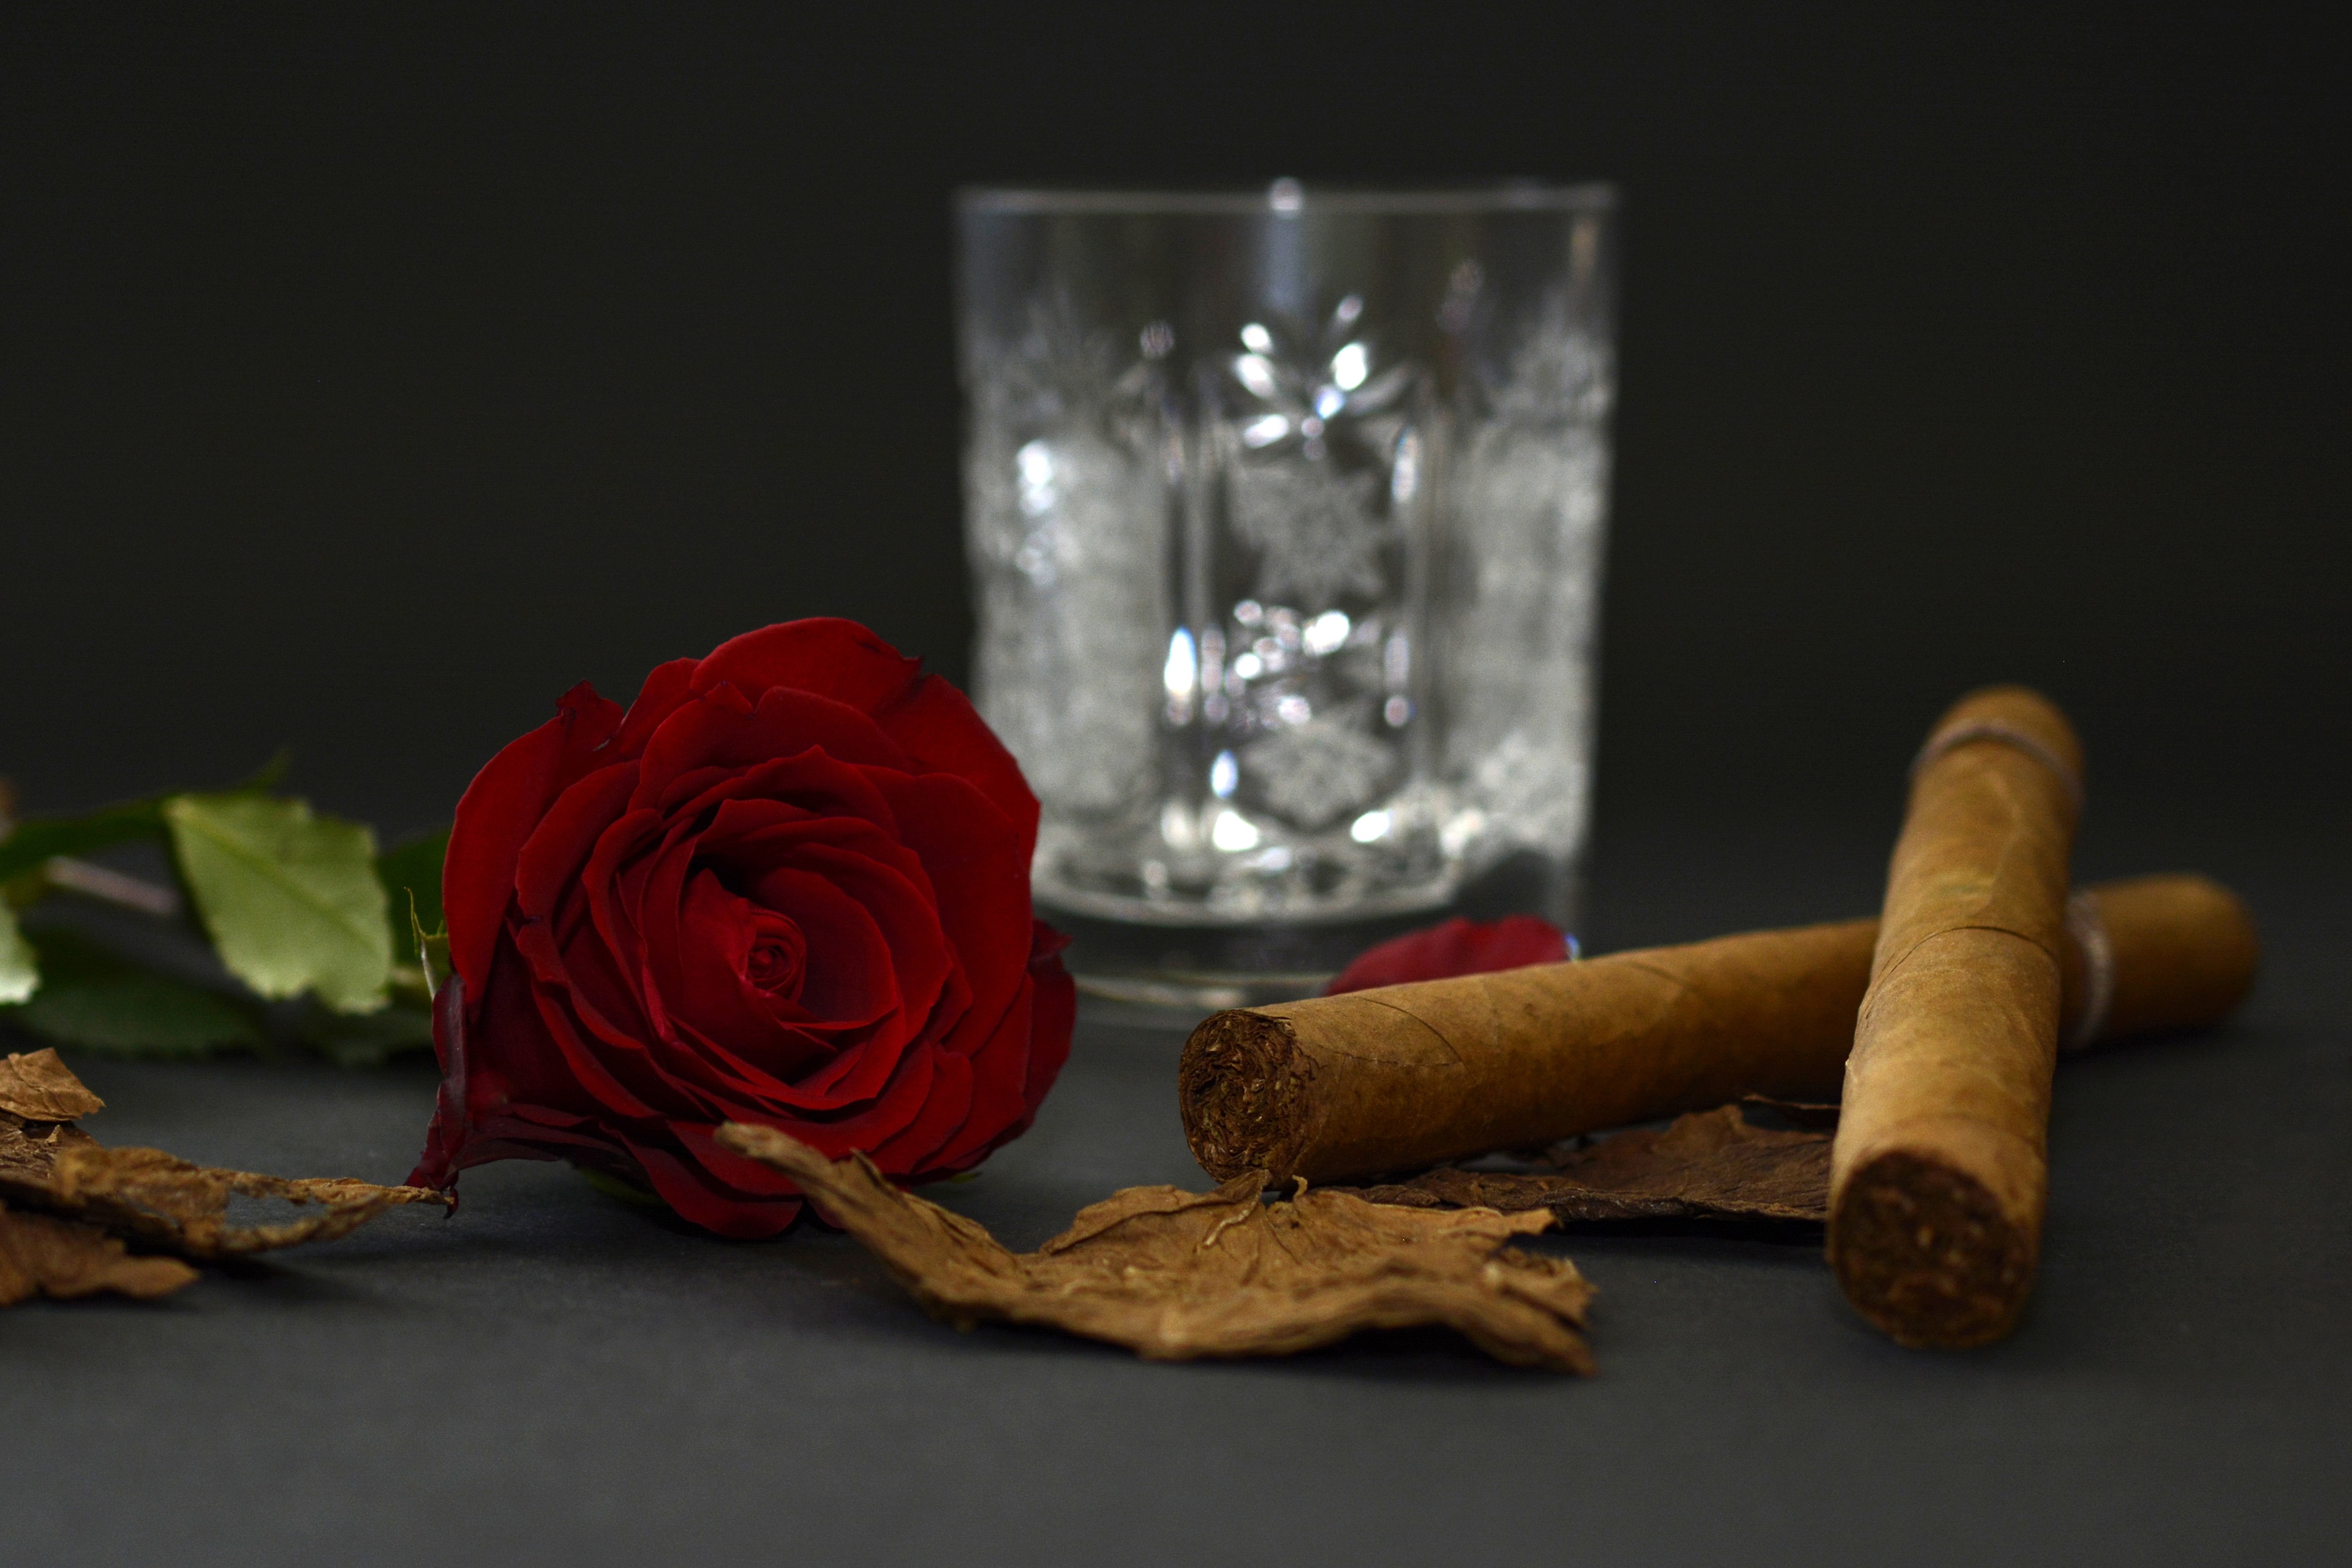
blossom, flower, petal, bloom, smoking, rose, red, brown, still life, red rose, cigar, enjoy, addiction, rose bloom, flavor, crystal glass, whiskey glass, still life photography, tobacco leaves